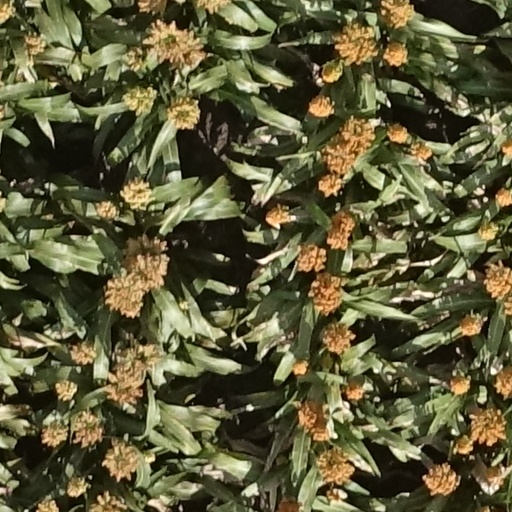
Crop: sorghum